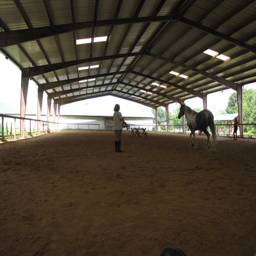
accommodation type working with my horse in the arena